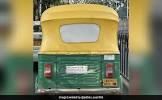
Vehicle type: Auto Rickshaws